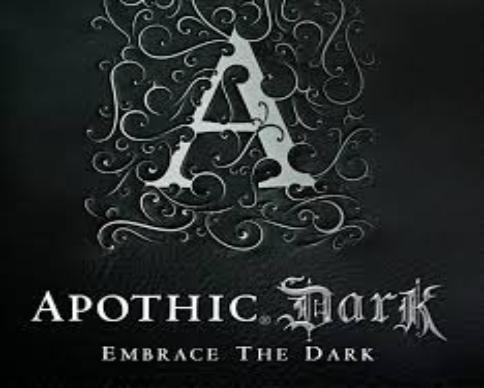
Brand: apothia-2
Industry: Necessities